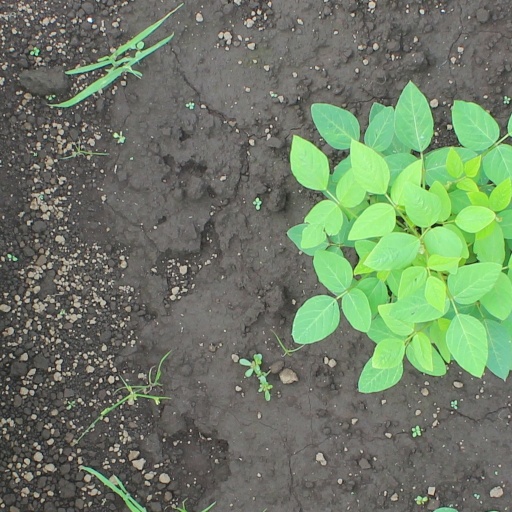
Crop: soybean